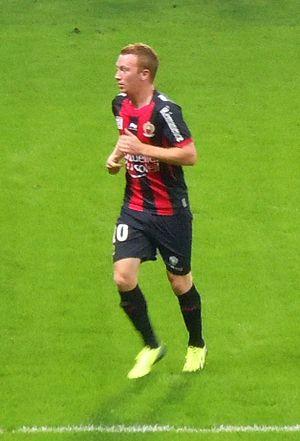
Christian Brüls.